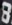
Number: 8